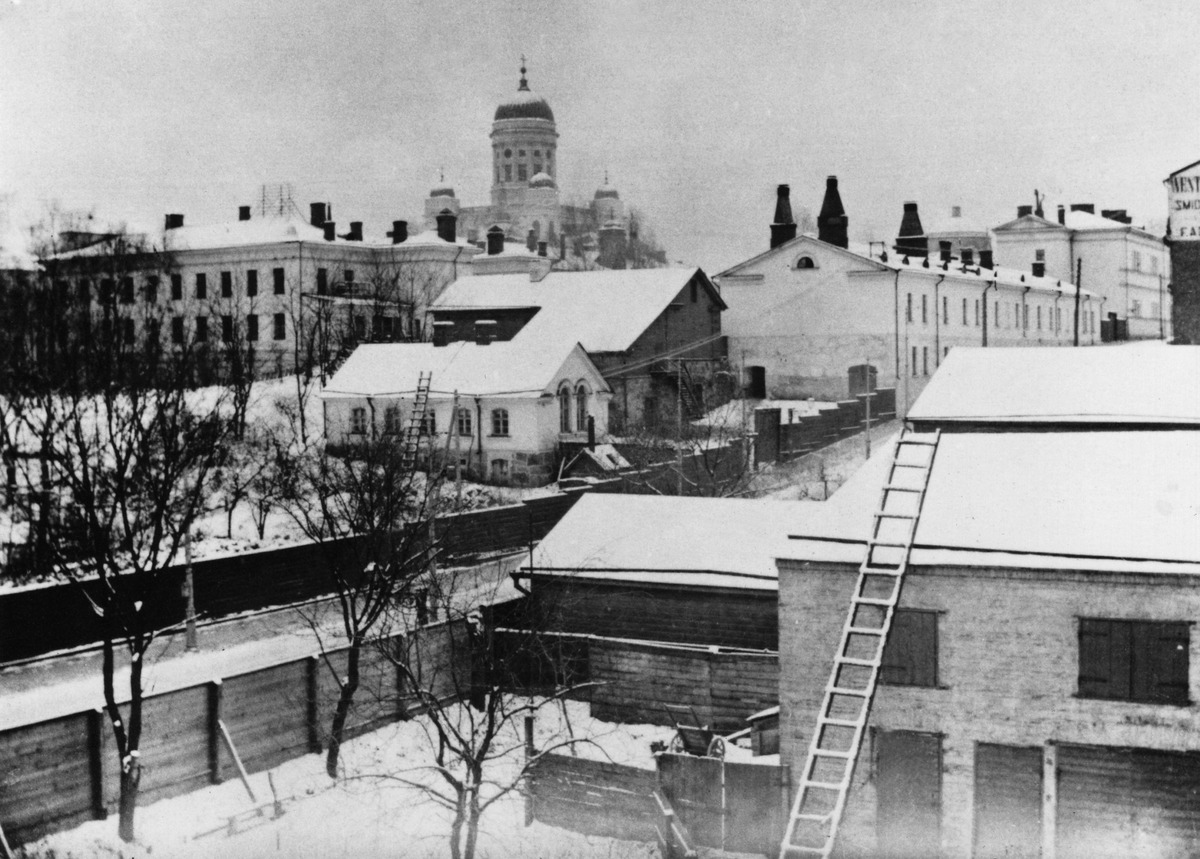
Fabianinkatu 38 - Puutarhakatu 4, piha
sisällön kuvaus: Fabianinkatu 38 - Puutarhakatu 4, piha. Nähtynä everstiluutnantti Gustaf Adolf Nummelinin asunnon ikkunasta, Puutarhakatu 4. Taustalla Fabianinkatu 39-37. mustavalkoinen
Kuvaaja: Nummelin, Erik, valokuvaaja
Ajankohta: kuvausaika 1900 -luvun alku
Paikka: Suomi, Uusimaa, Helsinki, Kluuvi Helsinki, Fabianinkatu 38 - Puutarhakatu 4
Aiheet: talvi, pihat, tikapuut, puut, aidat, kivirakennukset, empire, sairaalat